Rudyard Lake

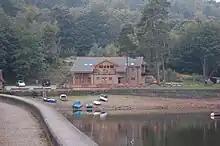
Rudyard Lake boat house

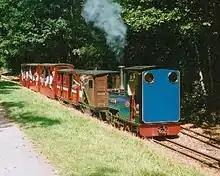
Rudyard miniature railway train

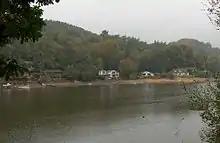
Lakeside homes

Rudyard Lake is a reservoir in Rudyard, Staffordshire, located north-west of the town of Leek, Staffordshire. It was constructed in the late 18th century to feed the Caldon Canal. During the 19th century, it was a popular destination for daytrippers taking advantage of easy access using the newly constructed North Staffordshire Railway. The lake is still used for many water activities such as boating, canoeing, fishing and also for walks and recreational steam train trips.